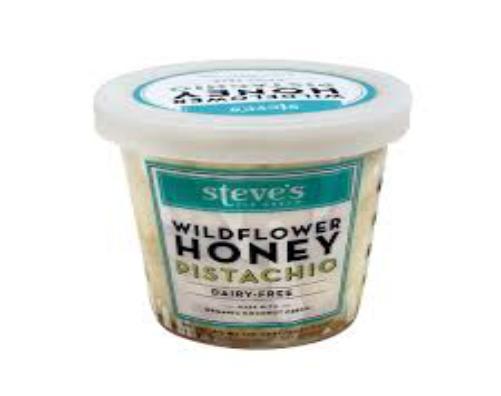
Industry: Food